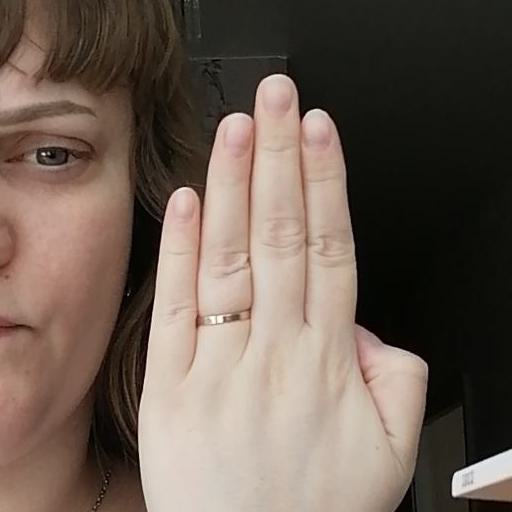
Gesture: stop_inverted